USS Valdez

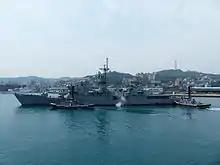
"Yi Yang" (FF-939) in 2014.

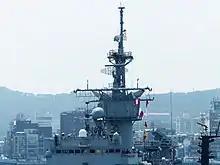
Bridge Top and Main Mast of ROCN Yi Yang (FFG-939)

USS "Valdez" was leased to Taiwan 29 April 1998 and renamed "Yi Yang" (FF-939). The ship was commissioned 18 October 1999.